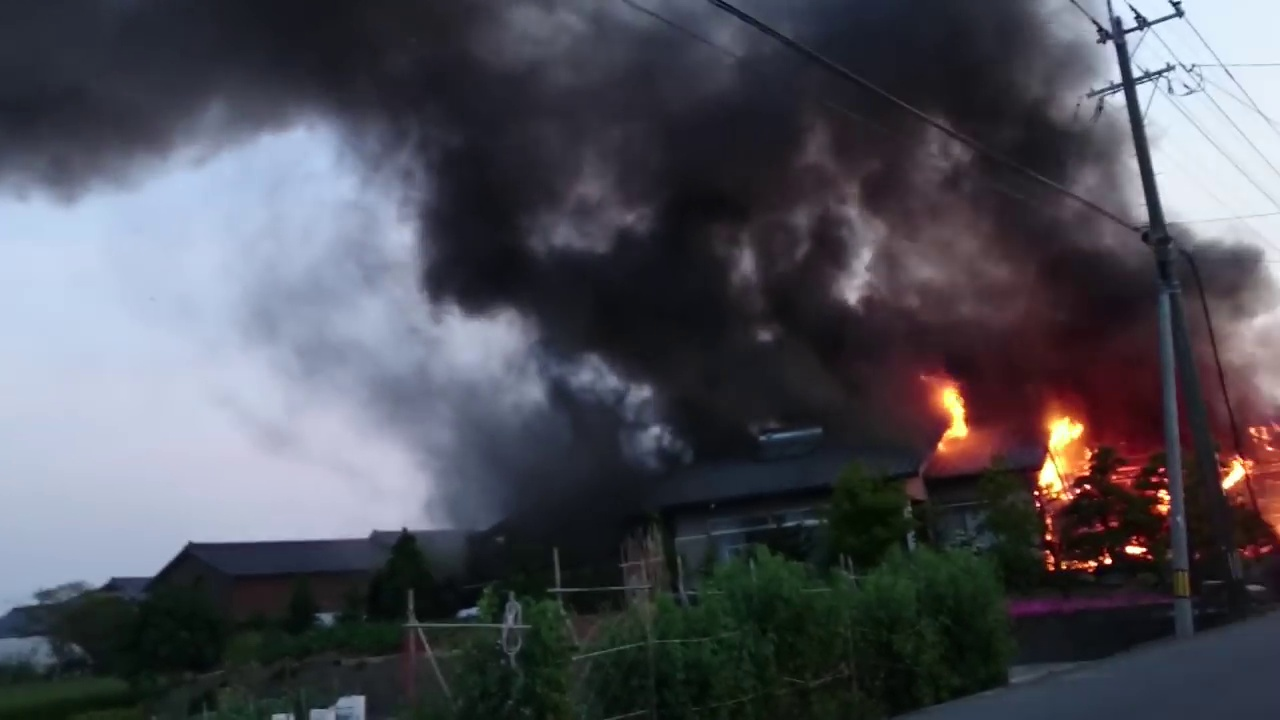
Fire: yes
Smoke: yes